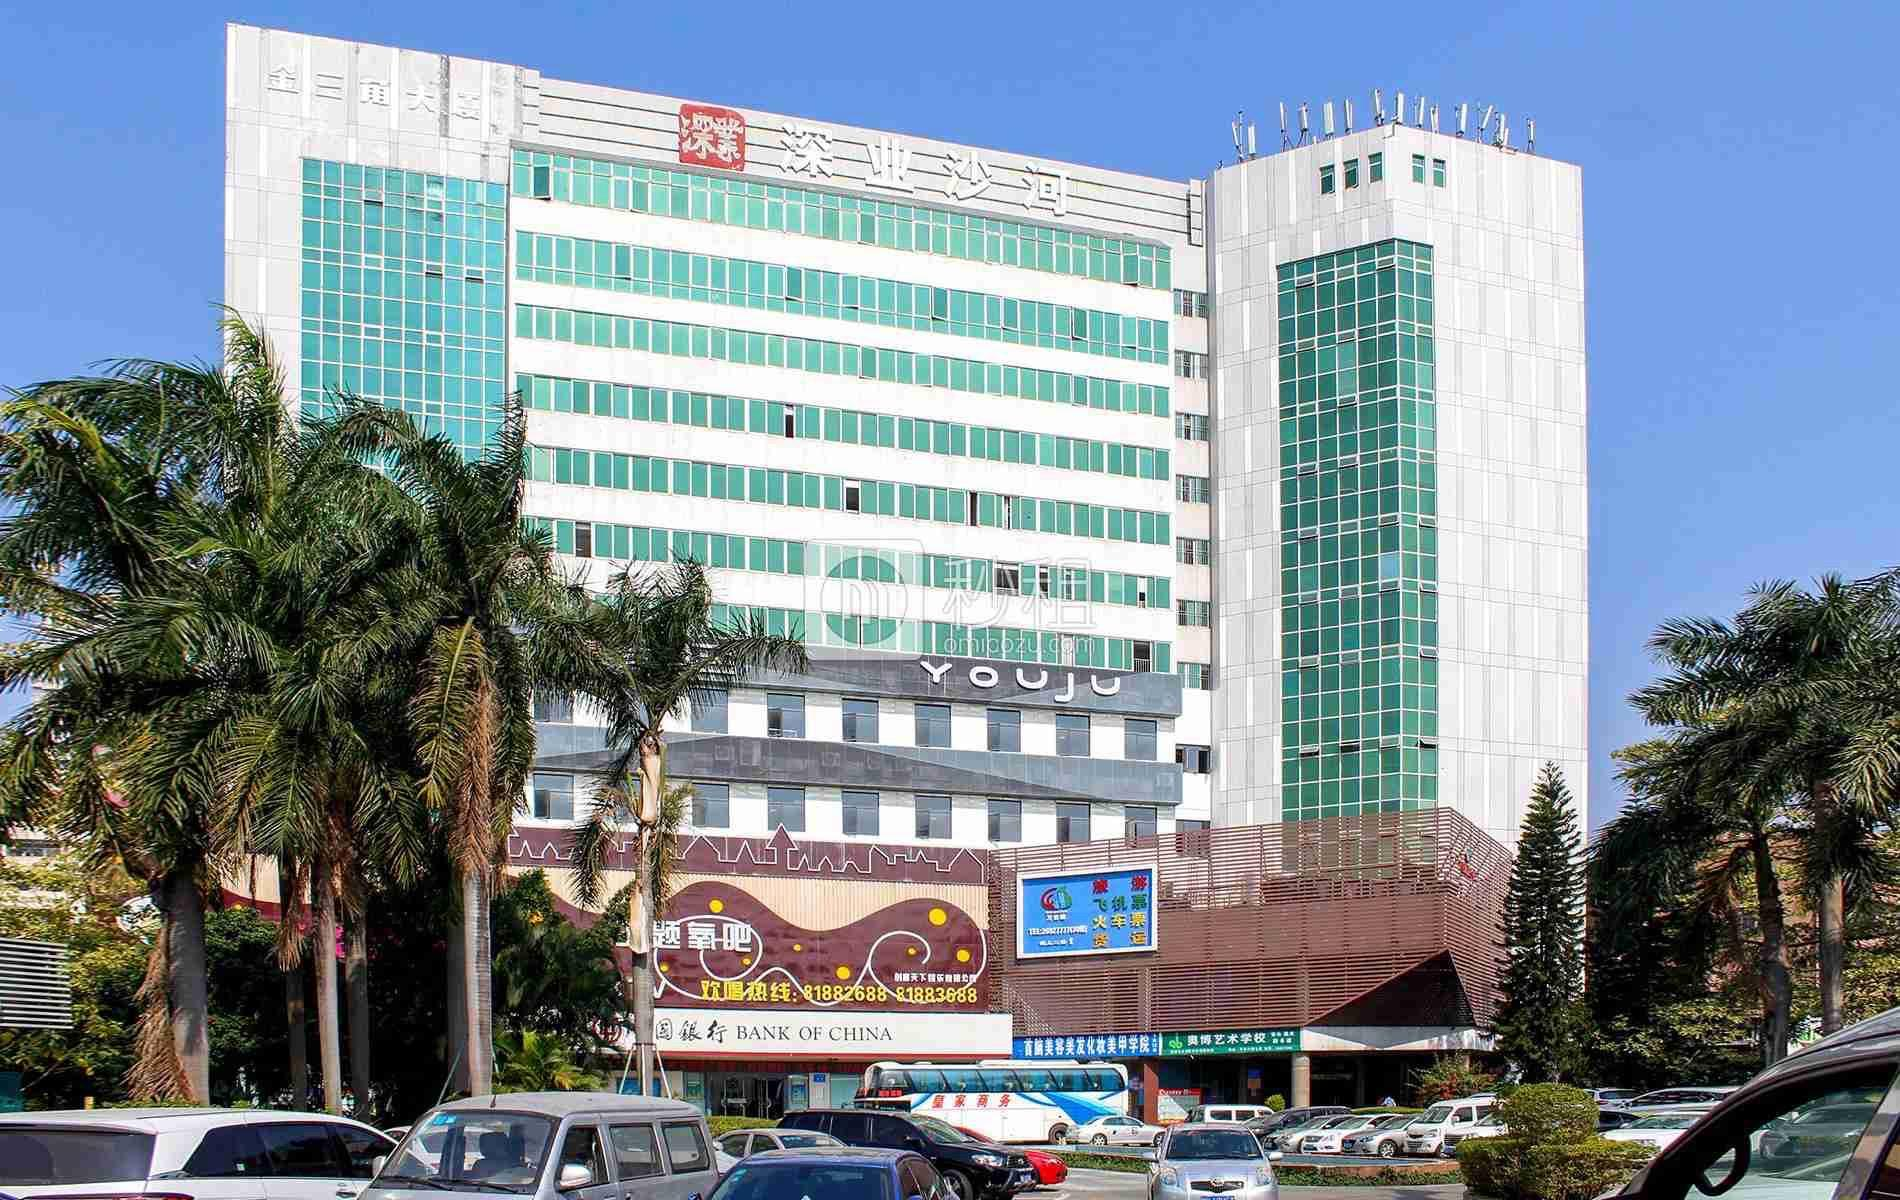
地标名称：金三角大厦(沙河街)
所在城市：深圳市·南山区